Sacha Pitoëff

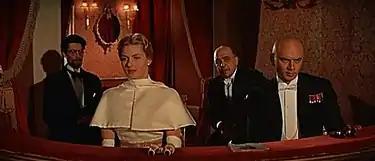
Pitoëff (on the left) with Ingrid Bergman, Akim Tamiroff and Yul Brinner in "Anastasia" (1956).

Pitoëff played his first film role in 1952, in the omnibus film "The Seven Deadly Sins". Appearing in over 50 films, he is probably best known for his performance in Alain Resnais's enigmatic "Last Year at Marienbad" (1960), as the unnamed man who may or may not be Delphine Seyrig's husband.